Bernard Palissy

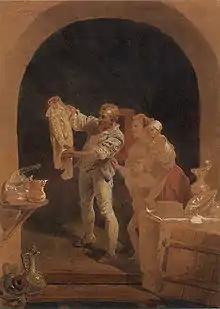
Bernard Palissy by Mihály Zichy

In 1548 Palissy was brought to Paris under the protection of Montmorency and Catherine des Medicis. Despite his conversion to Protestantism in 1546, in a departure from the established Catholic religion, Catherine asked Palissy to construct gardens for her in the Tuileries. In 1562, she gave him an official title in her court: "the king's inventor of rustic figurines."